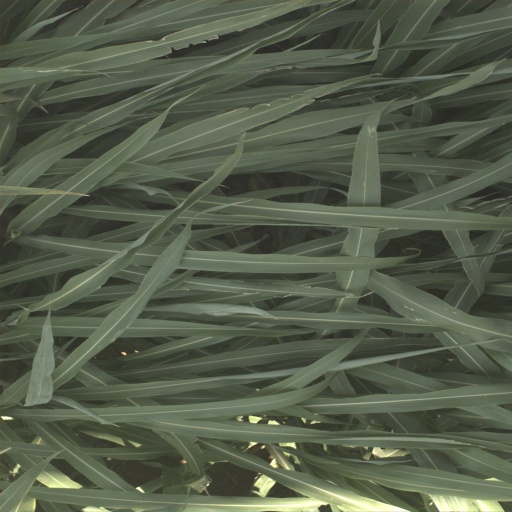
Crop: sorghum